Søren Tobias Årstad

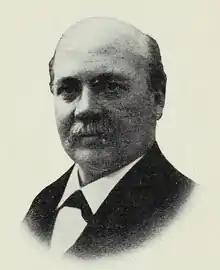

Søren Tobias Årstad (2 June 1861 – 11 January 1928) was a Norwegian jurist and politician for the Liberal Party.